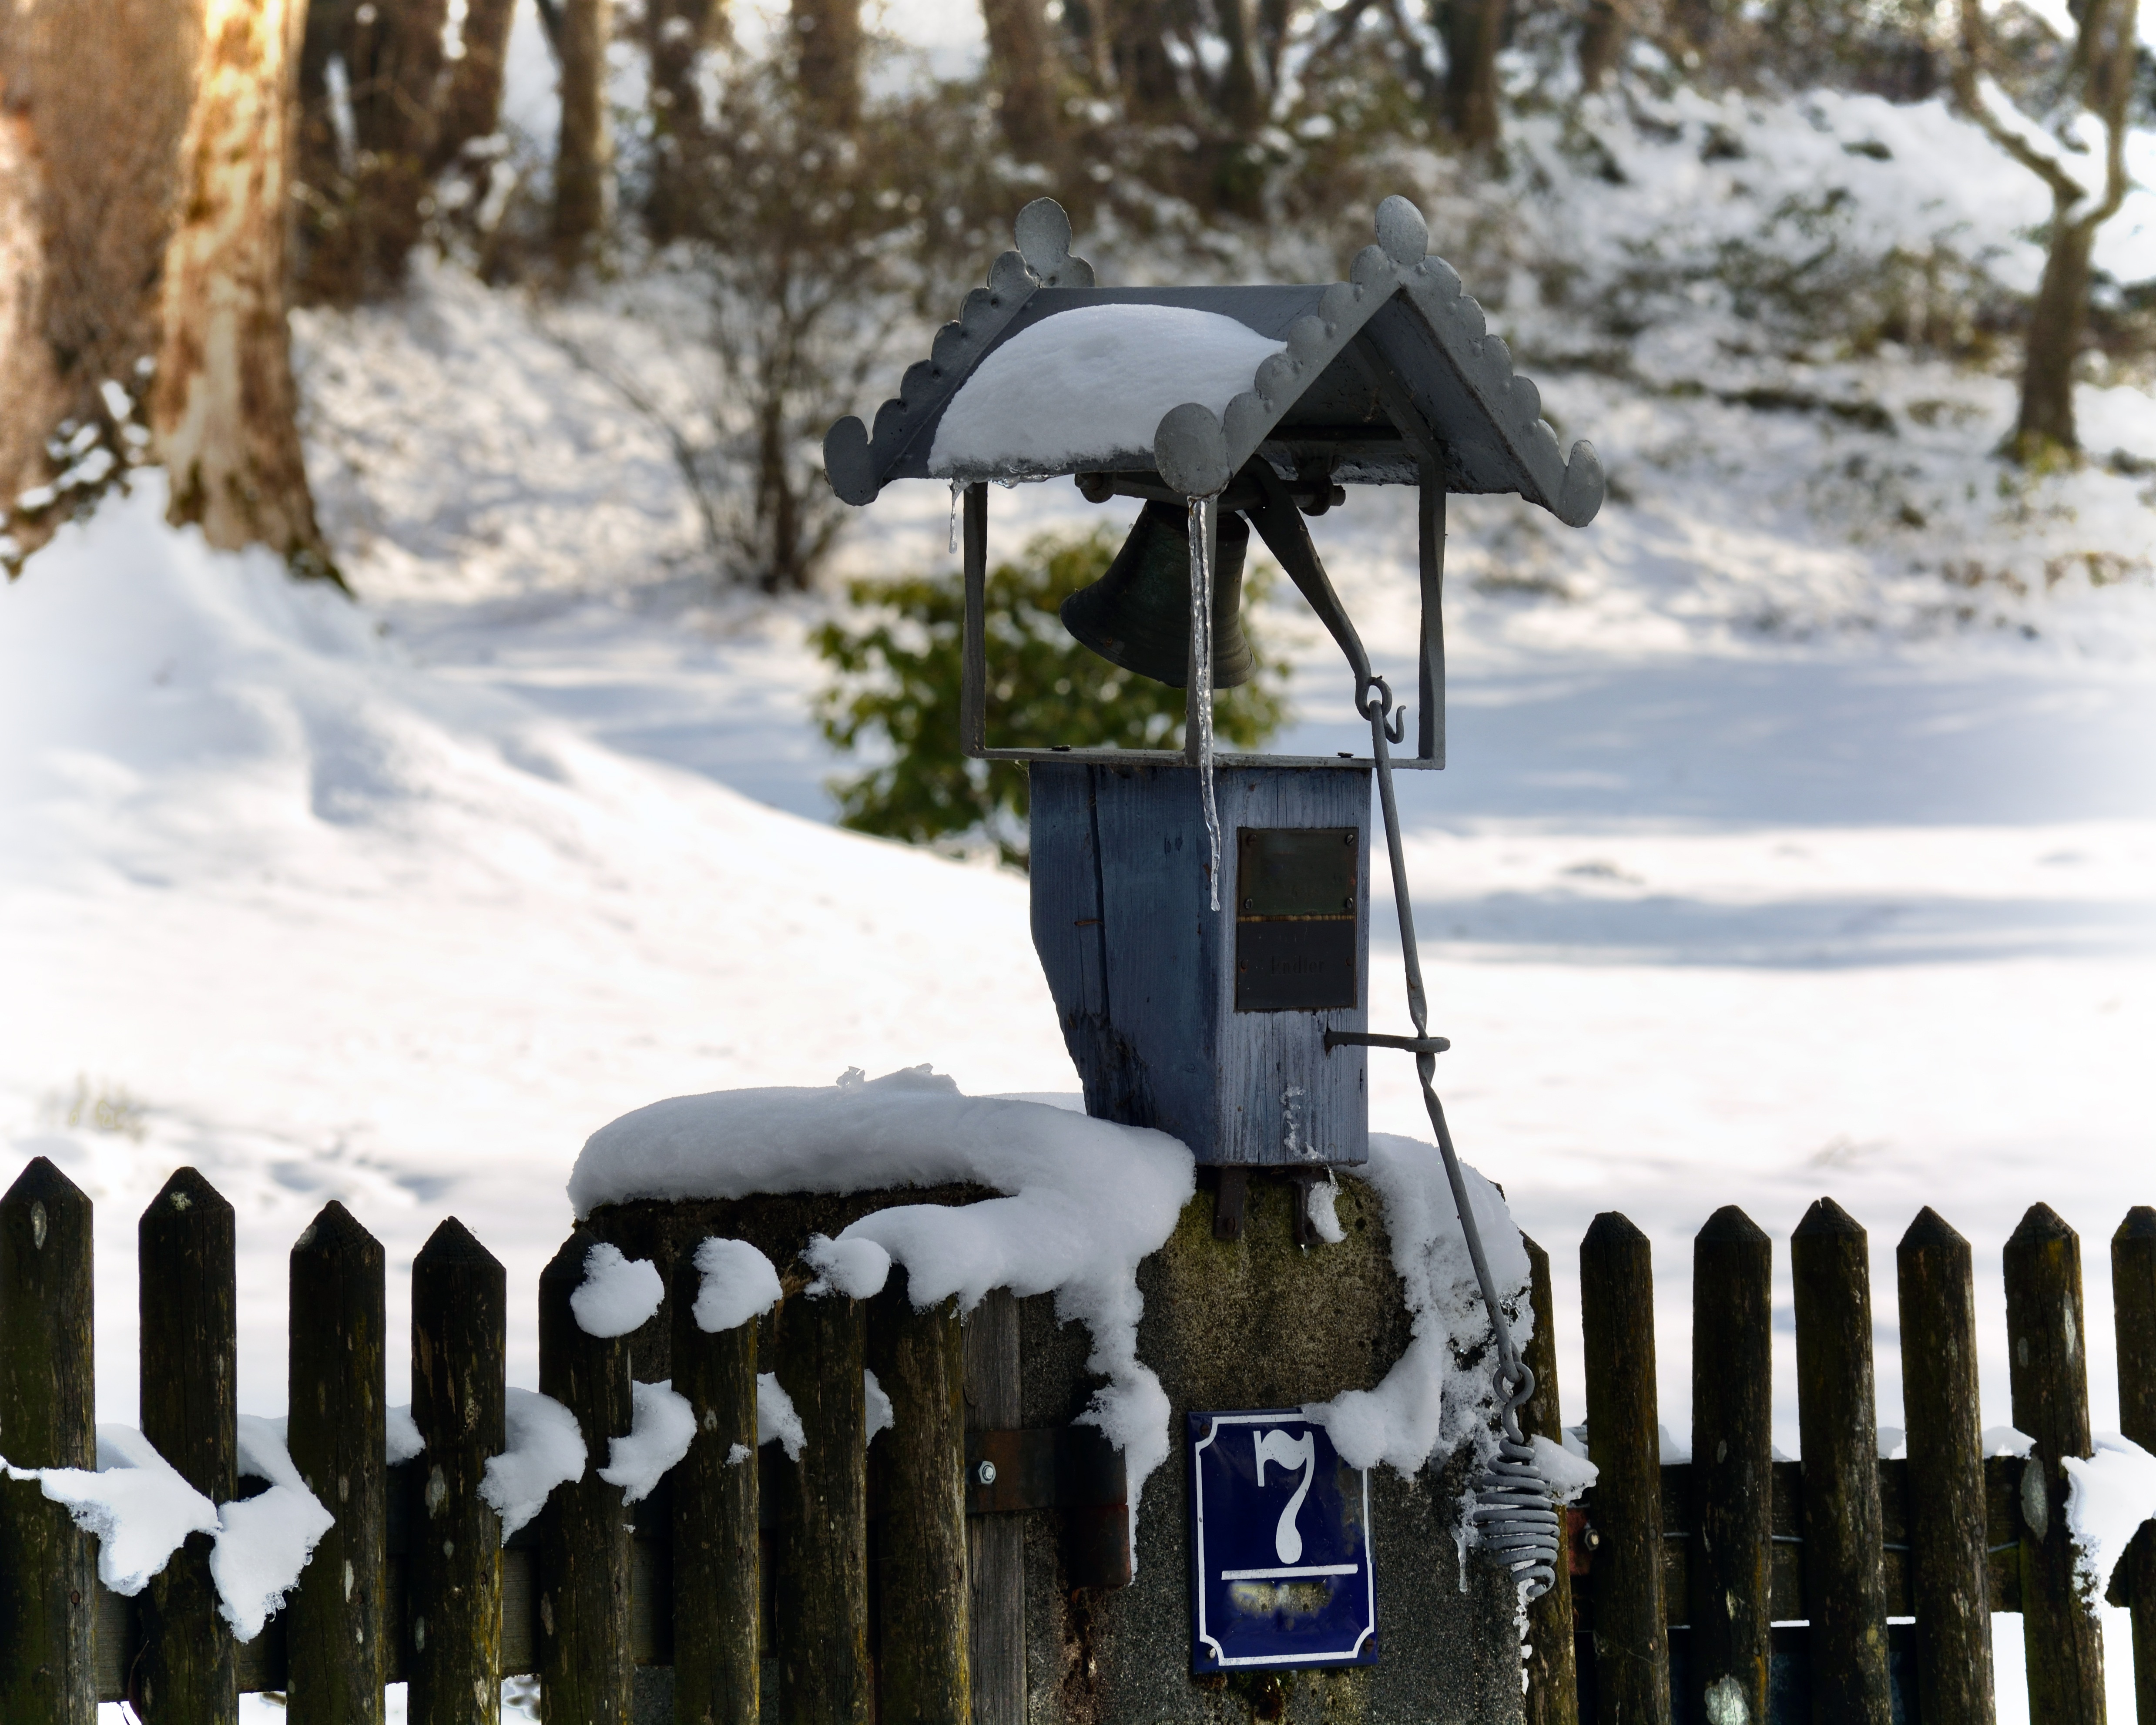
snow, winter, antique, ring, home, bell, weather, metal, nostalgia, signal, season, nostalgic, warning, clamp, door bell, bimmeln, old bell